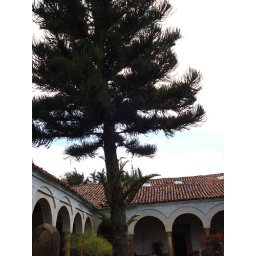
pine tree in courtyard